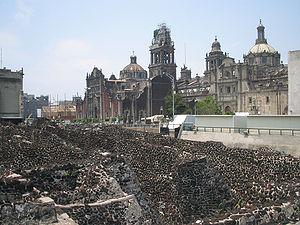
Mexico-Tenochtitlan ou, de manière abrégée, Tenochtitlan, est l'ancienne capitale de l'empire aztèque. Elle fut bâtie sur une île située sur le lac Texcoco. Elle était coupée par de longues avenues, traversée par des canaux et reliée au continent par des chaussées. En 1521, les conquistadors espagnols et 200 000 combattants indigènes, principalement tlaxcaltèques, sous les ordres d'Hernán Cortés, détruisirent une grande partie de la ville, et plus particulièrement tout ce qui pouvait rappeler les cultes aztèques, puis y fondèrent Mexico, qui devint la capitale de la vice-royauté de Nouvelle-Espagne.